Mandalzade Hüsameddin

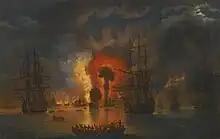
The defeat of the Ottoman fleet under the command of Mandalzade Hüsameddin Pasha against the Russian fleet in the Battle of Çeşme (1770)

Mandalzade Hüsameddin Pasha was an Ottoman statesman and admiral. In 1770 he was decorated as commander of the Ottoman Navy.